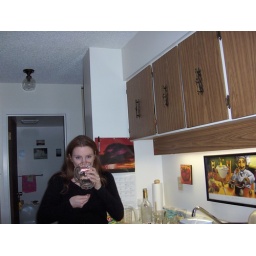
Marie drinking water in the kitchen